Fugitive of the Judoon

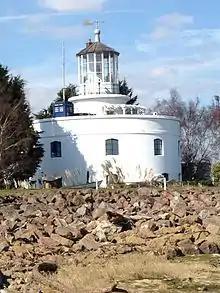
Some scenes were filmed at West Usk Lighthouse

Nida Manzoor directed the third block, consisting of the fourth and fifth episodes. Filming in Gloucester took place across 22 May and 23 May 2019; Gloucester had previously been used as a filming location for the 2008 special "The Next Doctor". Scenes in the interior of Captain Jack Harkness's spaceship were filmed at Clifton Cathedral, Bristol.